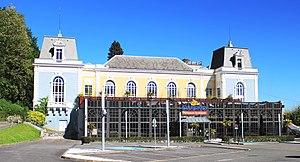
Casino de Bagnères-de-Bigorre (Hautes-Pyrénées)
Bagnères-de-Bigorre est une commune française, située dans le département des Hautes-Pyrénées dont elle est une des sous-préfectures, en région Occitanie.
Le tourisme dans les Hautes-Pyrénées constitue la première activité économique du département. Il résulte notamment de la pratique du pèlerinage à Lourdes, de l'attrait du pyrénéisme et de certains sites culturels.